Théo Ngwabidje

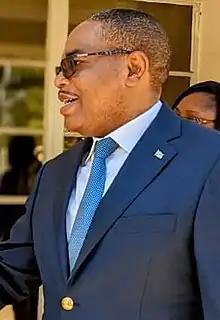
Théo Ngwabidje Kasi in 2022

Théo Ngwabidje Kasi (born 27 March 1971) is a politician from the Democratic Republic of the Congo who is the Governor of South Kivu Province since 9 April 2019. He is a member of the Union for Democracy and Social Progress